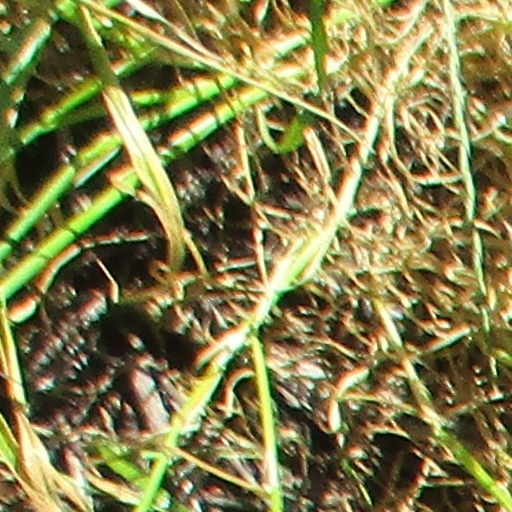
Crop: wheat